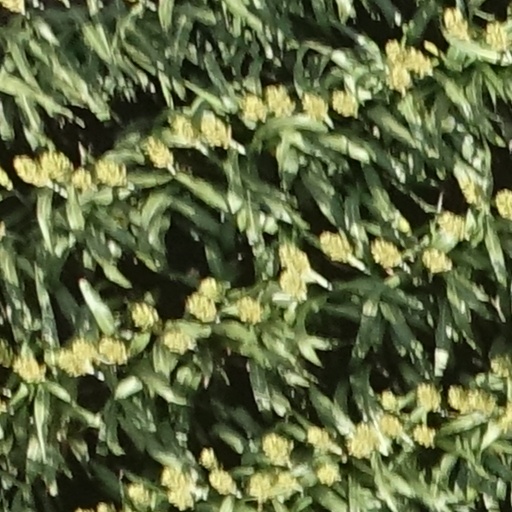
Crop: sorghum